Oxalaia

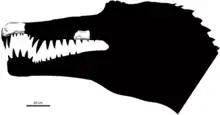
Diagram illustrating known jaw material in place

"Oxalaia" is one of three spinosaurid dinosaurs discovered in Brazil, the other two being "Irritator" and its possible synonym "Angaturama", both of which were also initially known from partial skulls. They were discovered in the Romualdo Formation of the Santana Group, part of the Araripe Basin. Microfossils date this formation to the Albian, around nine to six million years before "Oxalaia". The fossil record of spinosaurids is poor compared to those of other theropod groups; very few body fossils are known and most genera have been erected from isolated elements such as vertebra or teeth. The holotype specimen of "Oxalaia quilombensis", designated MN 6117-V, was found "in situ" (at its original place of deposition) with part of the left side embedded in the rock matrix; it consists of the fused premaxillae (frontmost snout bones) from a large individual. An isolated and incomplete left (main upper jaw bone) fragment (MN 6119-V) was referred to "Oxalaia" because it showed the same general traits occurring in spinosaurids, the maxilla was discovered on the rock surface, having possibly moved from its original location after erosion. Both bone fragments were found on Cajual Island, Maranhão, in the Northeast Region of Brazil, and were housed at the National Museum of Rio de Janeiro. In 2018, a fire engulfed the palace housing the museum, possibly destroying "Oxalaia"s specimens, along with various other fossils found in Brazil. It was noted by paleontologist Rodrigo Vargas Pêgas in 2025 that the badly damaged remains of "Oxalaia" were recovered, and the publication for the recovered items is in preparation. Besides the partial skull bones, numerous spinosaurid teeth had earlier been reported from the Laje do Coringa site. Additionally, two distal caudal vertebra (specimens UFMA 1.10.229 and UFMA 1.10.240) discovered in the Alcantara Formation of Brazil were assigned to "Sigilmassasaurus" in 2002. However, other researchers noted that these specimens are indeterminate spinosaurids, most likely belonging to "Oxalaia" considering the geographical and geological context.